James C. Fry

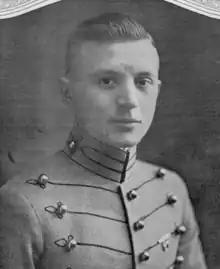
At West Point in 1922

Fry graduated from West Point 29th of 30 in the Class of June 1922 and was commissioned a second lieutenant of infantry in the United States Army. After serving with the 9th Infantry at Fort Sam Houston, Texas, he graduated from the Primary Flying School at Kelly Field, Texas in September 1924. Failing to complete the advanced flying course, Fry returned to the infantry in November. Prior to World War II, his assignments included Schofield Barracks, Hawaii, the Army General Staff, Washington D.C., and the Philippines under General Douglas MacArthur.